Mammoth Spring, Arkansas

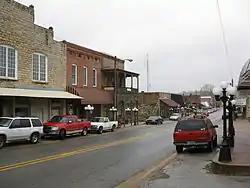
Mammoth Spring in 2009

According to the United States Census Bureau, the city has a total area of , of which is land and (2.86%) is water.